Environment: real
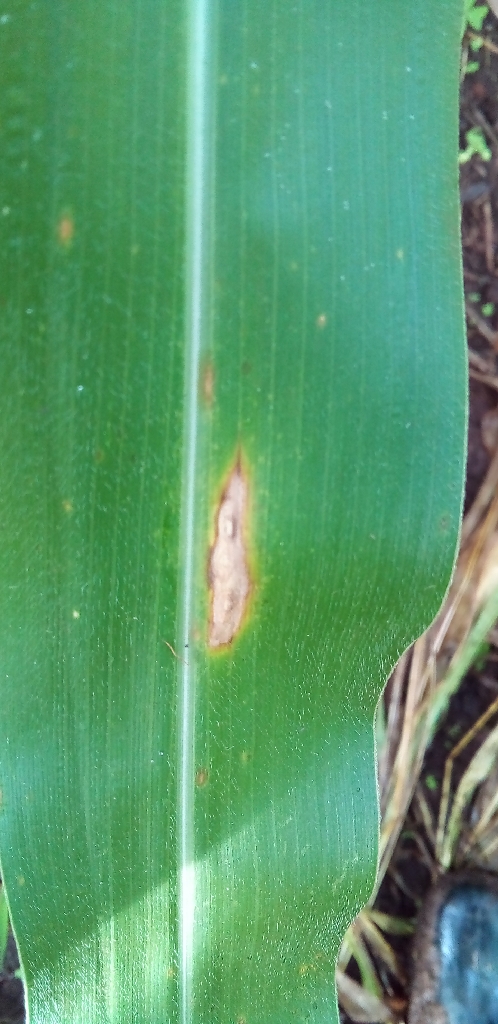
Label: northern_corn_leaf_blight